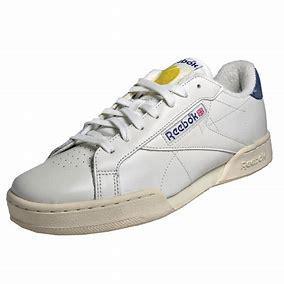
Brand: Reebok
Model: Classic